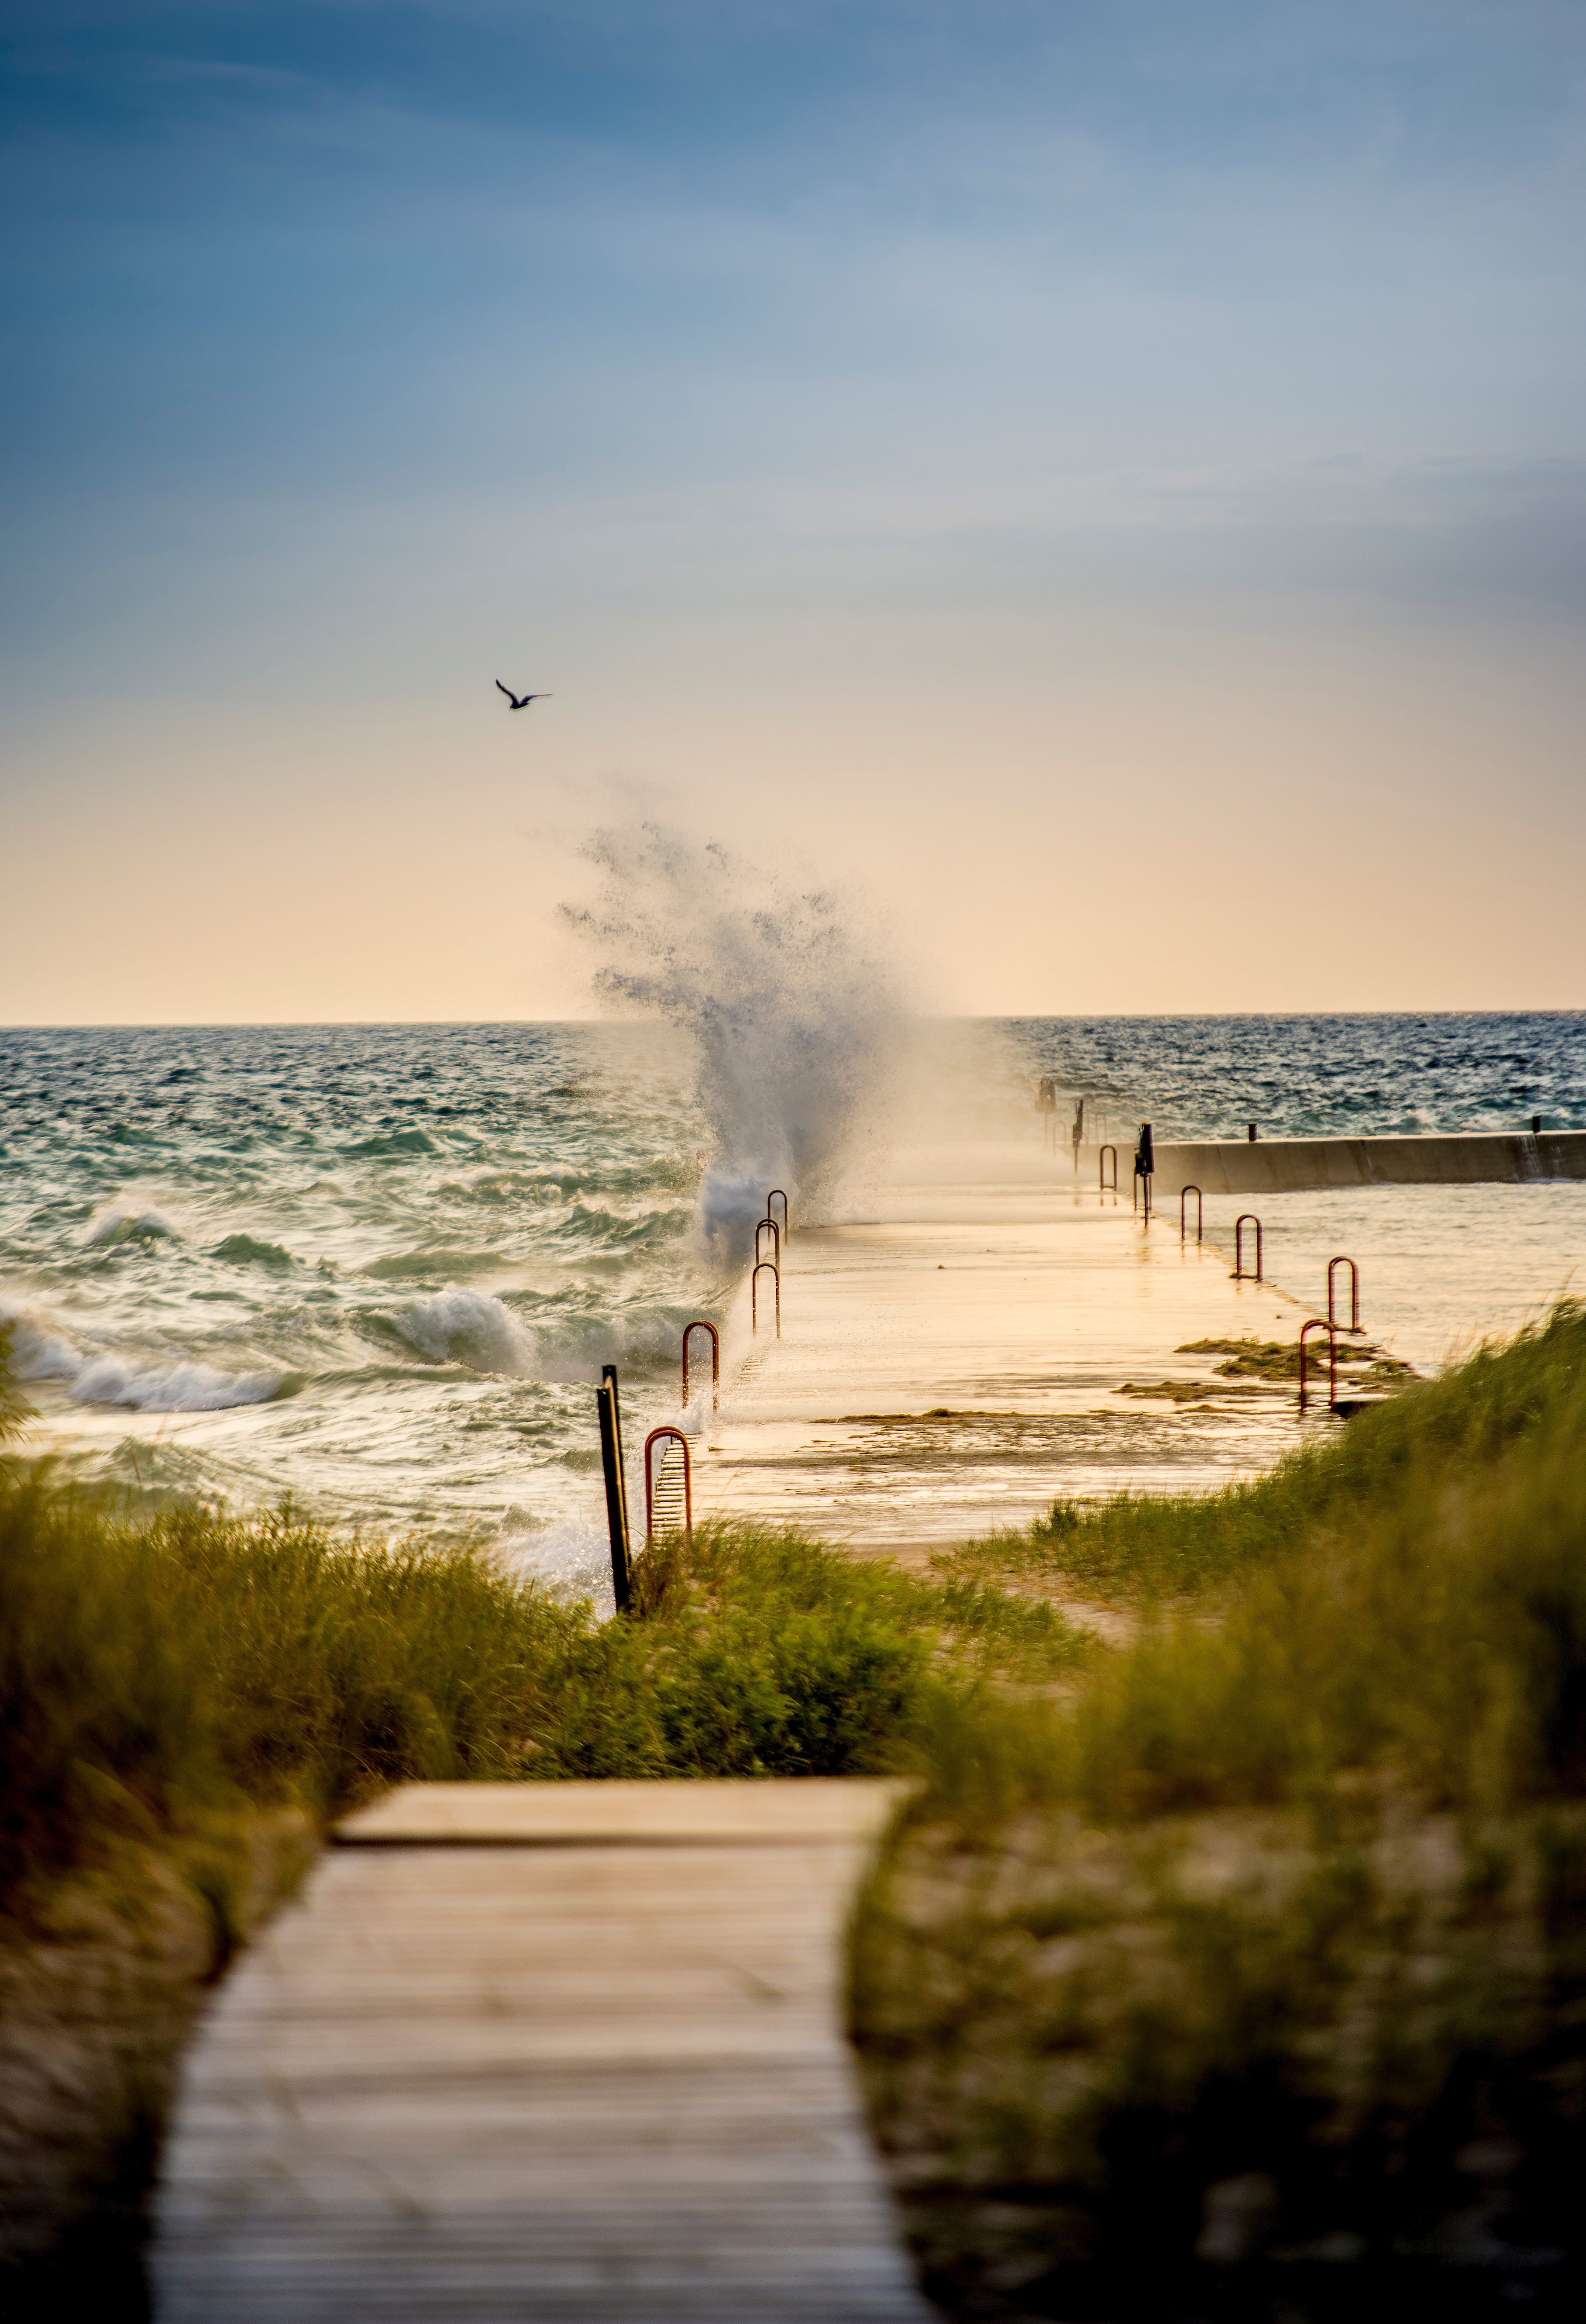
beach, landscape, sea, coast, water, nature, sand, rock, ocean, horizon, cloud, sunrise, sunset, sunlight, morning, shore, wave, dawn, dusk, evening, reflection, bay, material, body of water, atmospheric phenomenon